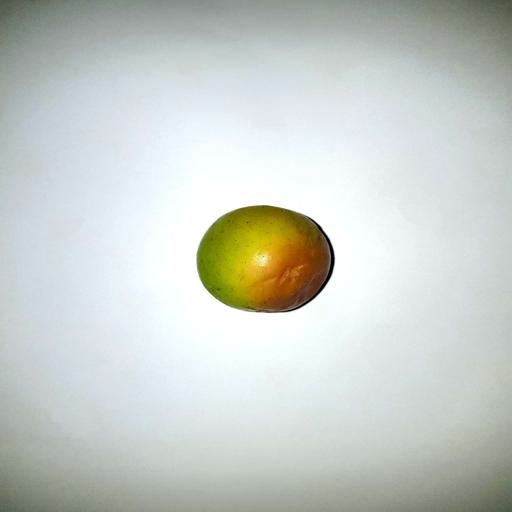
Label: healthy